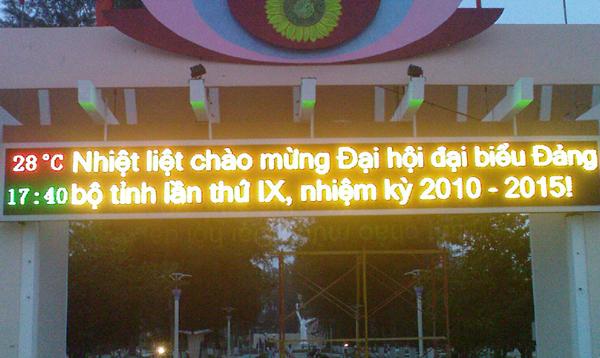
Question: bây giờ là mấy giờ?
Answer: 17 giờ 40 phút